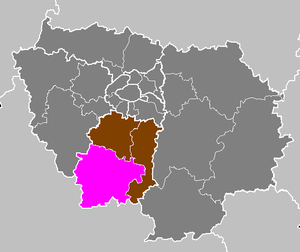
Étampes (Arrondissement)
Arrondissementet Étampes i Essonne
Arrondissementet Étampes er et fransk arrondissement, der ligger i departementet Essonne. Arrondissementet består af 6 cantoner. Hovedbyen er Étampes.